Low Moor Explosion

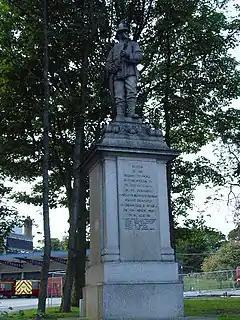
The firefighters memorial at Birkenshaw

The Low Moor Explosion was a fire and a series of explosions at a munitions factory in Low Moor, Bradford, West Riding of Yorkshire in August 1916. The factory was manufacturing picric acid to be used as an explosive for the First World War effort and was well alight when the Bradford Fire Brigade arrived. A massive explosion and a series of smaller ones killed 40 people including on-site workers, a railwayman and six firemen who had attended the fire from the Odsal and Nelson Street fire stations.